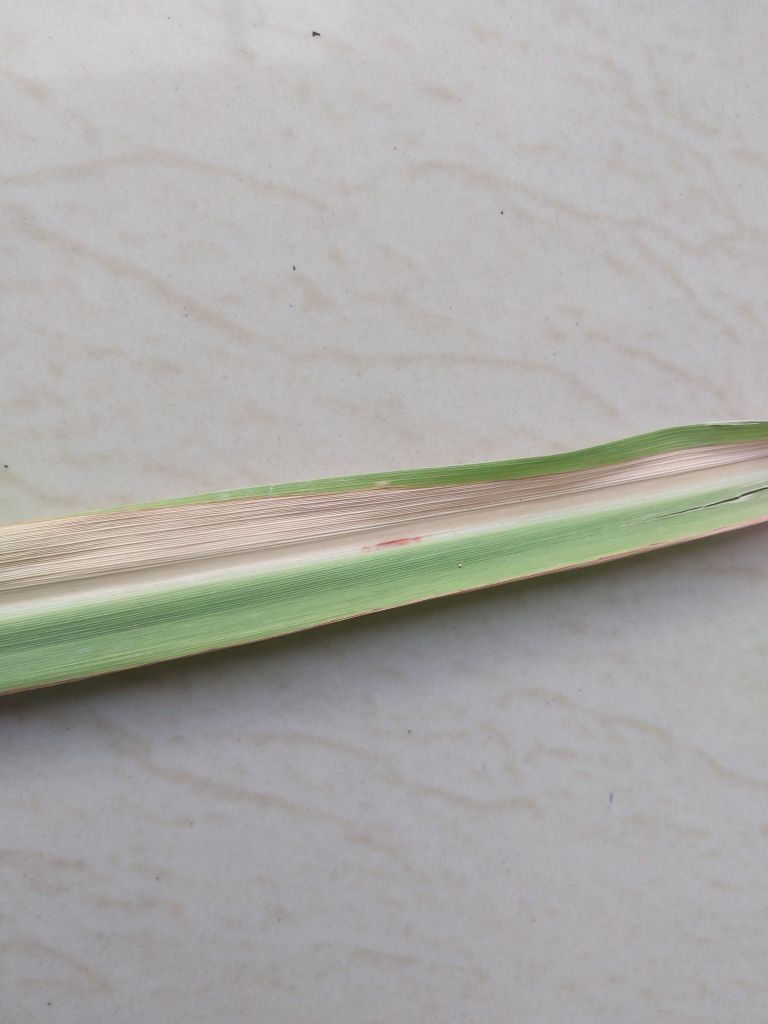
Label: Brown Spot